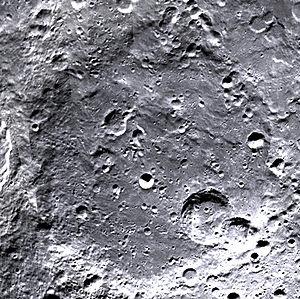
Bailly est un cratère d'impact sur la face visible de la Lune. Le nom fut officiellement adopté par l'Union astronomique internationale en 1935, en référence à Jean Sylvain Bailly.